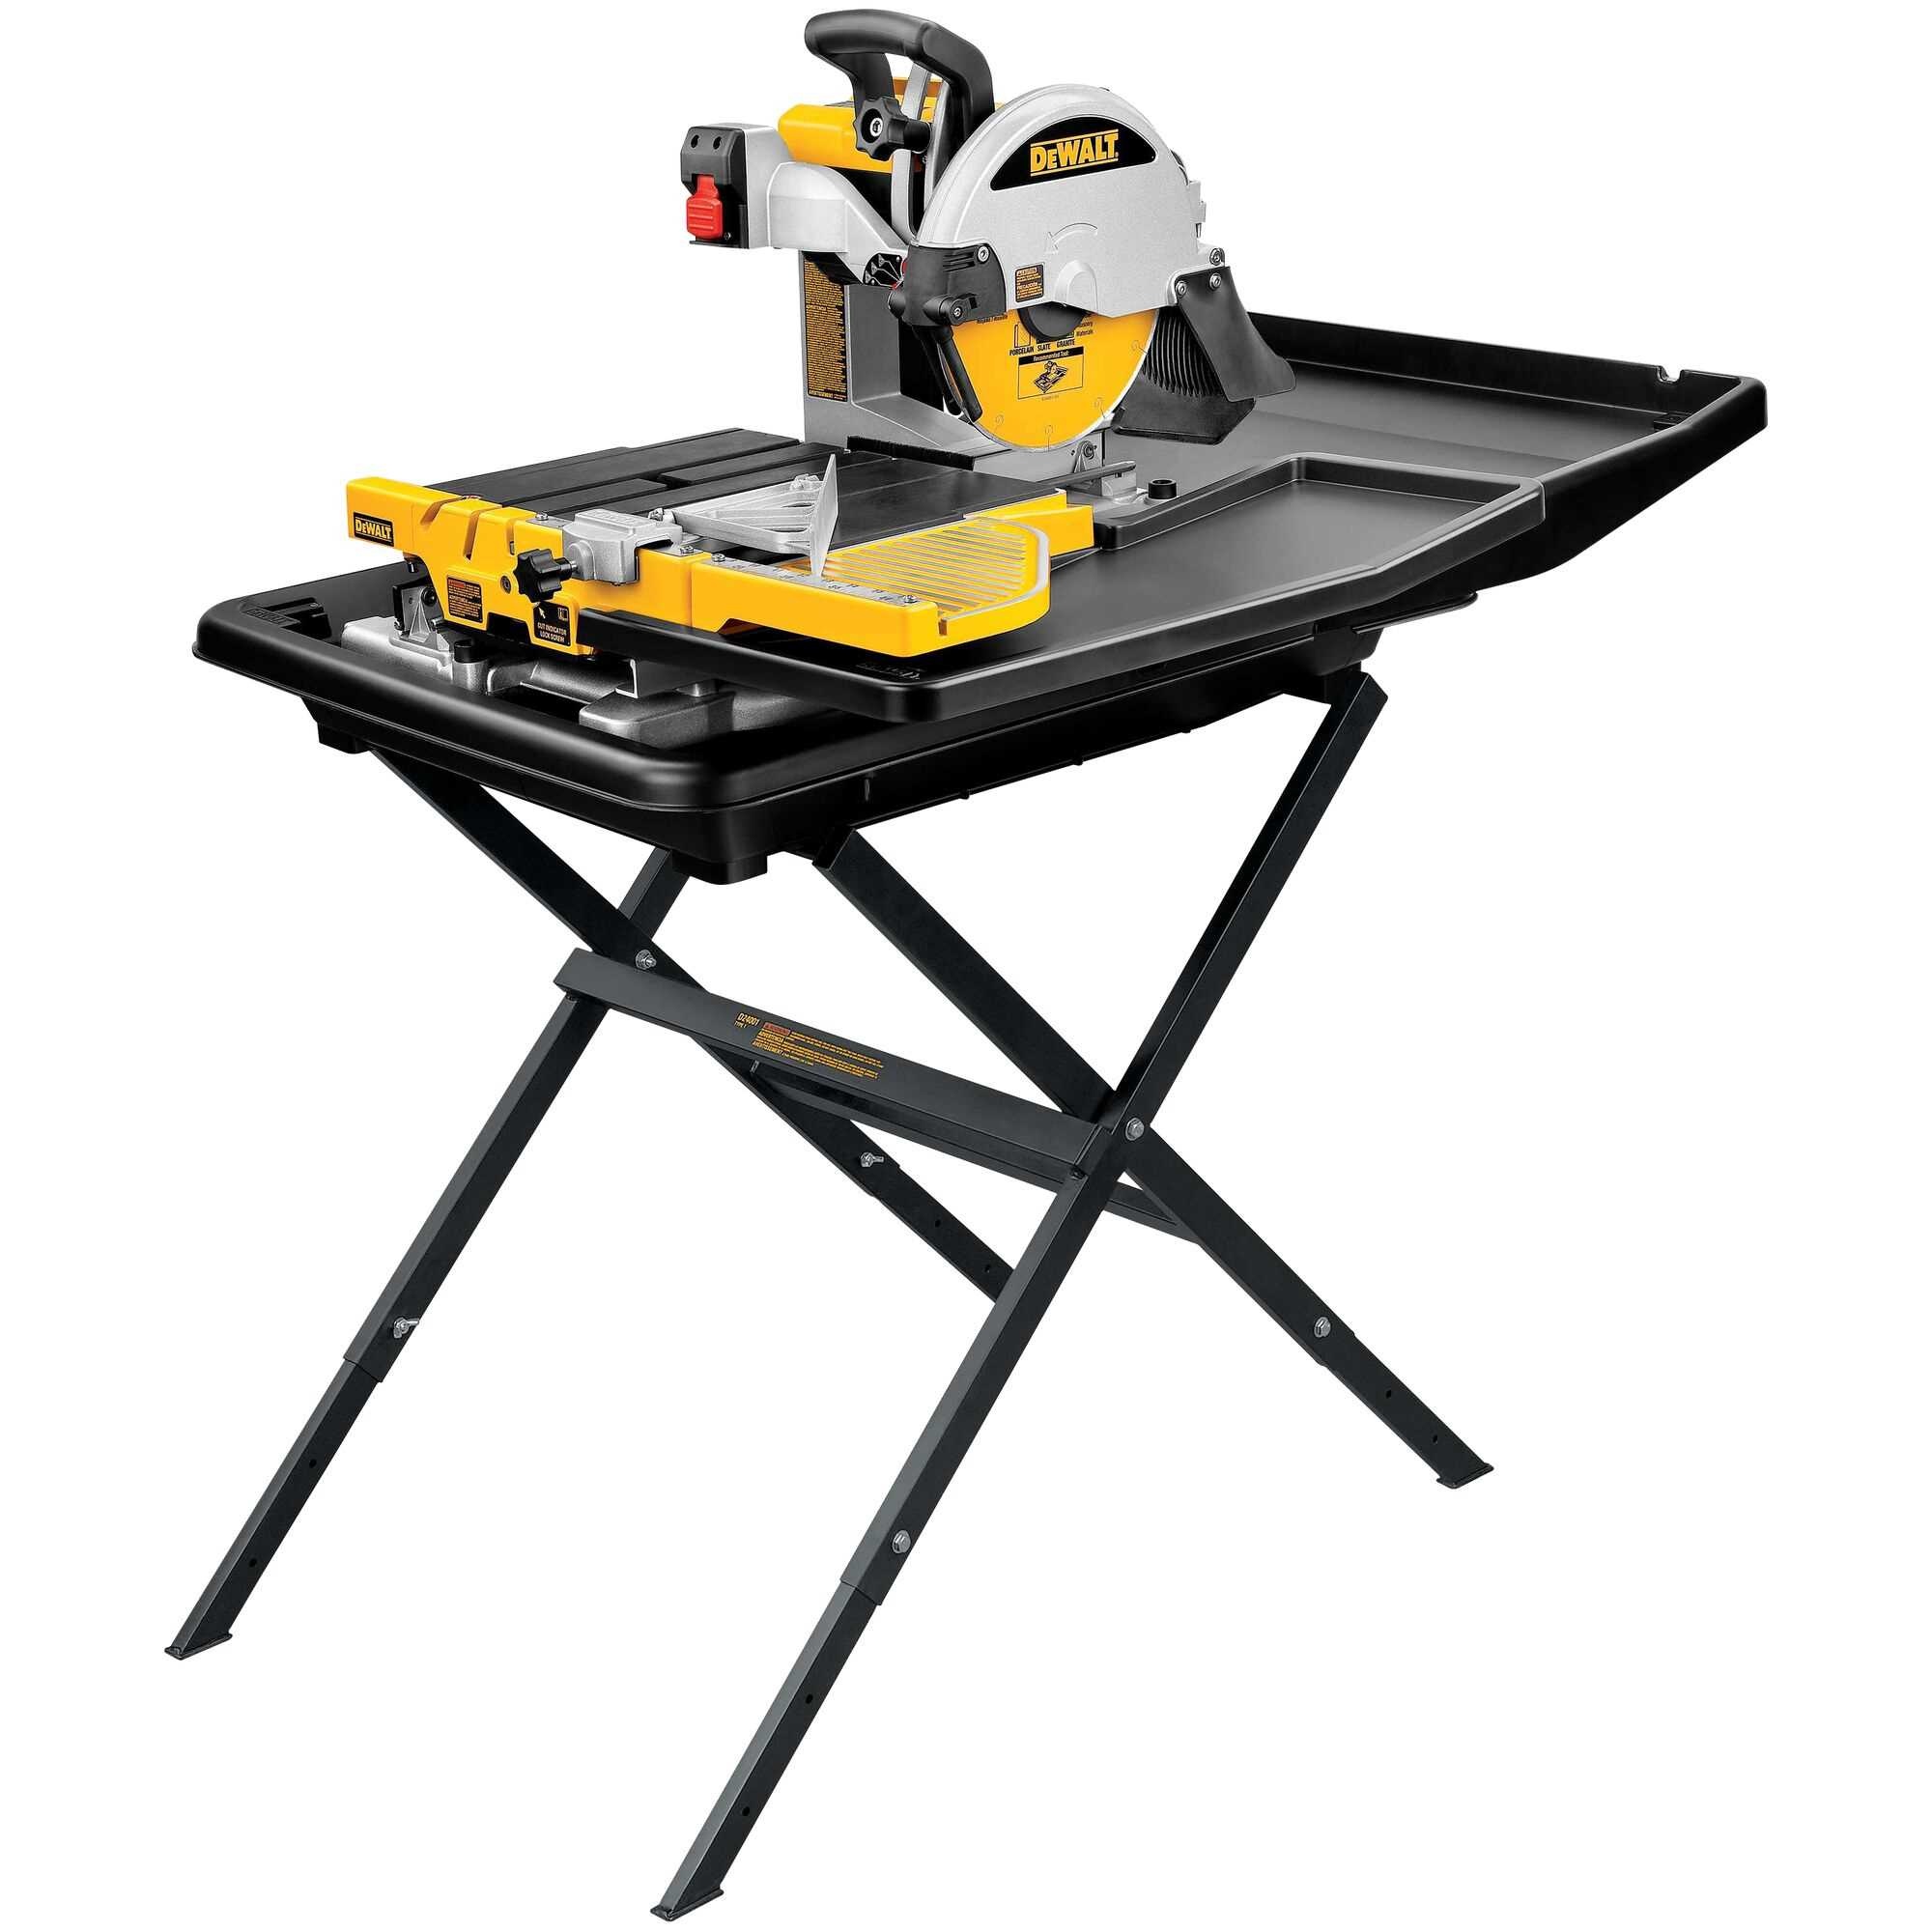
Dewalt D24000S 10 In. Wet Tile Saw With Stand
Features Straight cut along the long size of the tile Straight cut along the short size of the tile Cutting out a section of tile by making a cut on adjacent sides of the tile with each point meeting Clean out the inside corner after an L-cut Cut a tile to fit around an AC receptacle 45° angle cut to make tiles fit together on outside corners without using a bullnose tile Cut a square tile from corner to corner with exact accuracy Clipping tile corners U-cuts Additional Information Manufacturer Dewalt SBU PPT Division 12 Country of Orgin TW Gross Weight (LB) 114.8 Volume (CUB) 14.5
Brand: Dewalt
Category: Hardware > Tools > Cutters > Tile & Shingle Cutters